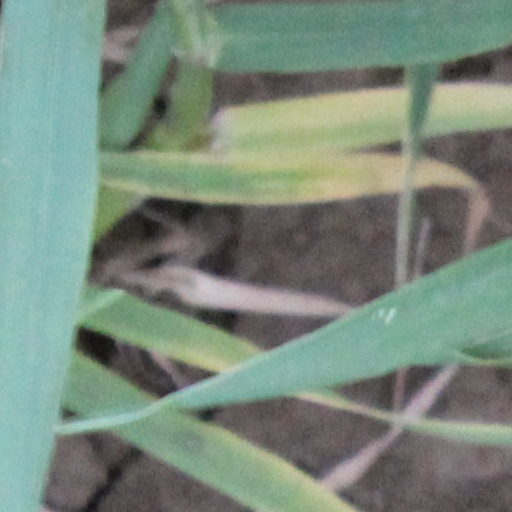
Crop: wheat